History of Southampton

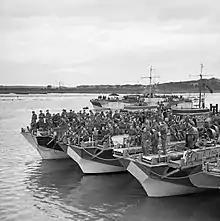
LCI(S)s moored at Southampton in the final preparations for D-Day

The Redbridge to Andover canal was completed in 1796. In 1792, the proposal to link Southampton and Salisbury by canal gained new momentum. The plan was to build a new canal from Salisbury to connect with the Andover to Southampton canal at Kimbridge. The canal would then be extended from Redbridge into the centre of Southampton, passing through a tunnel under the Marlands, branching at Houndwell to serve both Northam and Town Quay. The tunnel was started but was never completed.